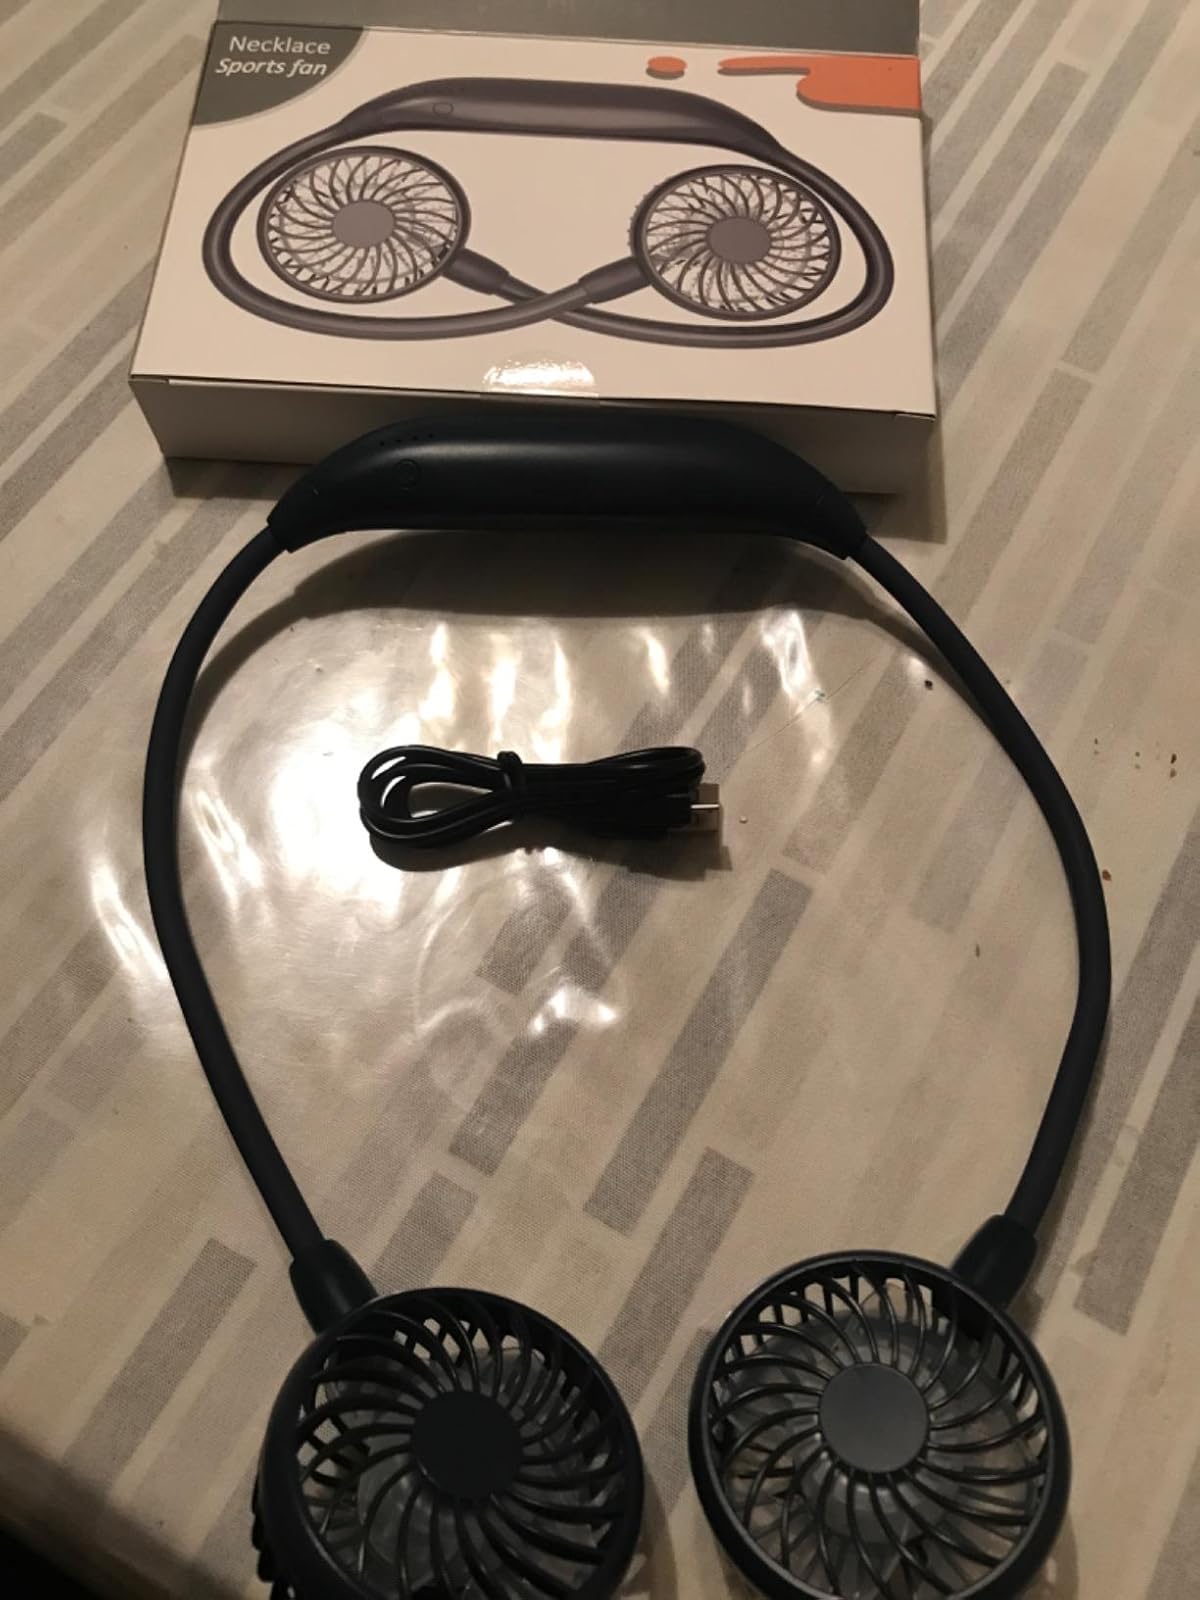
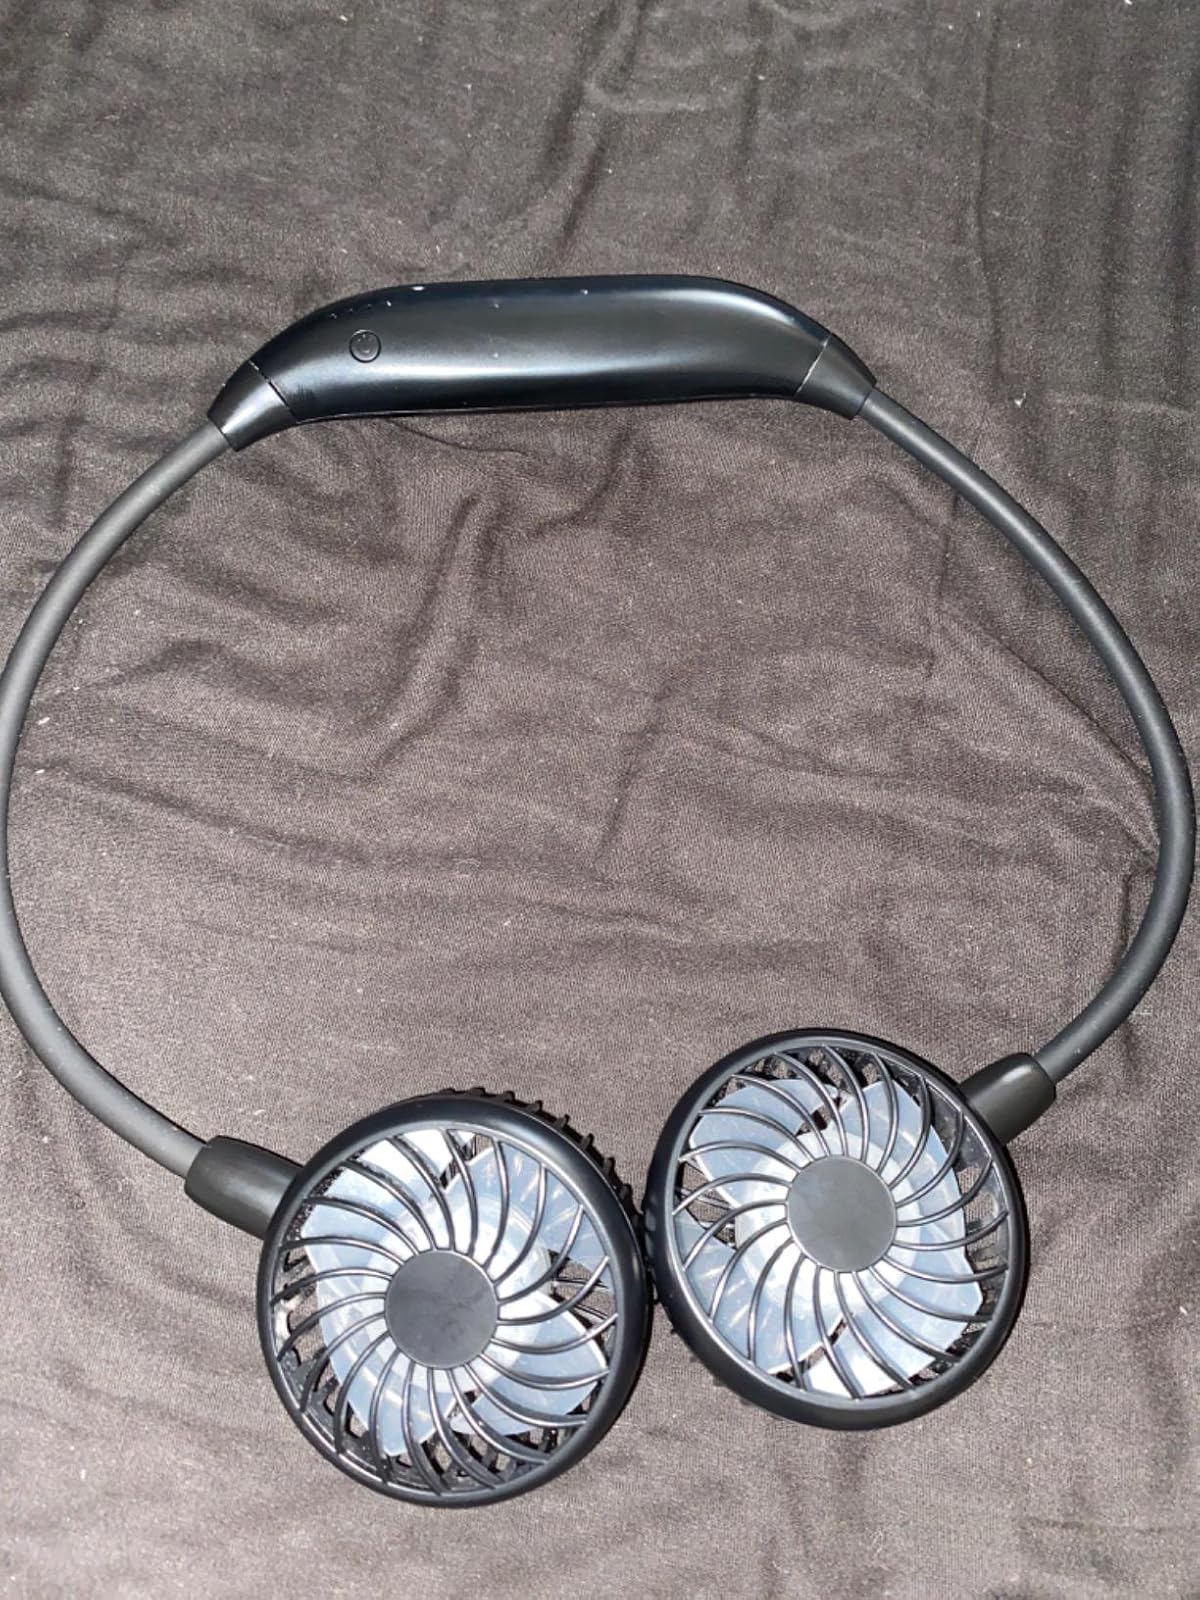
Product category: fan
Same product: no